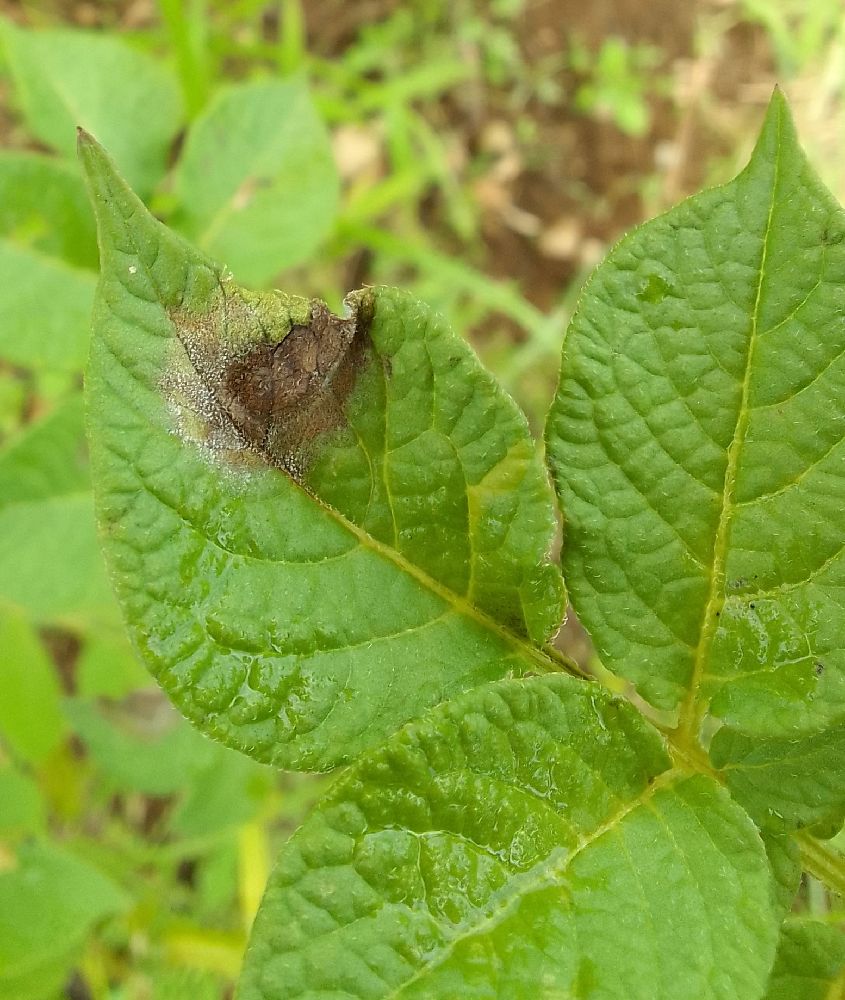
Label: Late blight